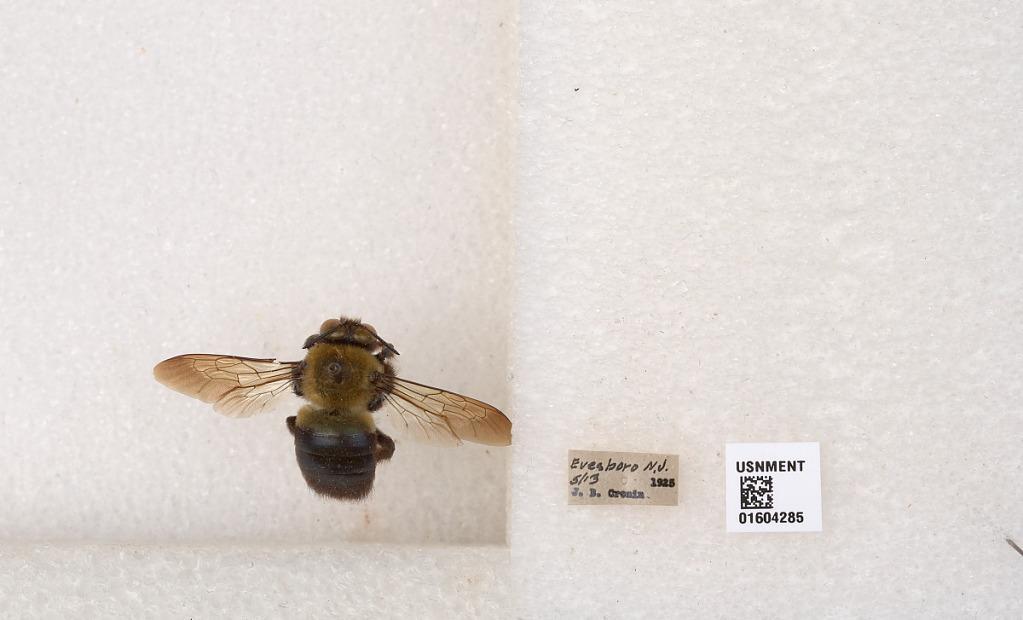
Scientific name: Xylocopa (Xylocopoides) virginica virginica (Linnaeus)
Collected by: J. Cronin
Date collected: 1925-5-13
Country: United States
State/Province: New Jersey
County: Burlington
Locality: Evesboro
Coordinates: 39.9114, -74.9275